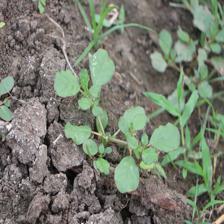
Label: BroadLeafWeed